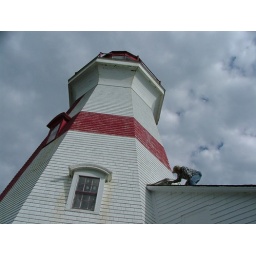
Leo works on the window above the tower entrance.